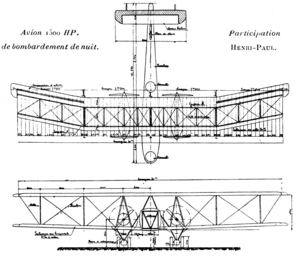
Le Schneider Henri-Paul est un bombardier de nuit quadriplace français de l'entre-deux-guerres.